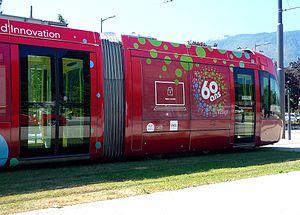
Tramway de Grenoble décoré en septembre 2016 à l'occasion du 60e anniversaire du CEA Grenoble.
Le CEA Grenoble, nommé centre d'études nucléaires de Grenoble jusqu'en 1995, est un centre de recherche du Commissariat à l'Énergie atomique situé rue des Martyrs sur le polygone scientifique de Grenoble. Il a été fondé en 1956 à l'initiative de Louis Néel, prix Nobel de physique et a possédé trois piles atomiques jusqu'à la fin des années 1990.